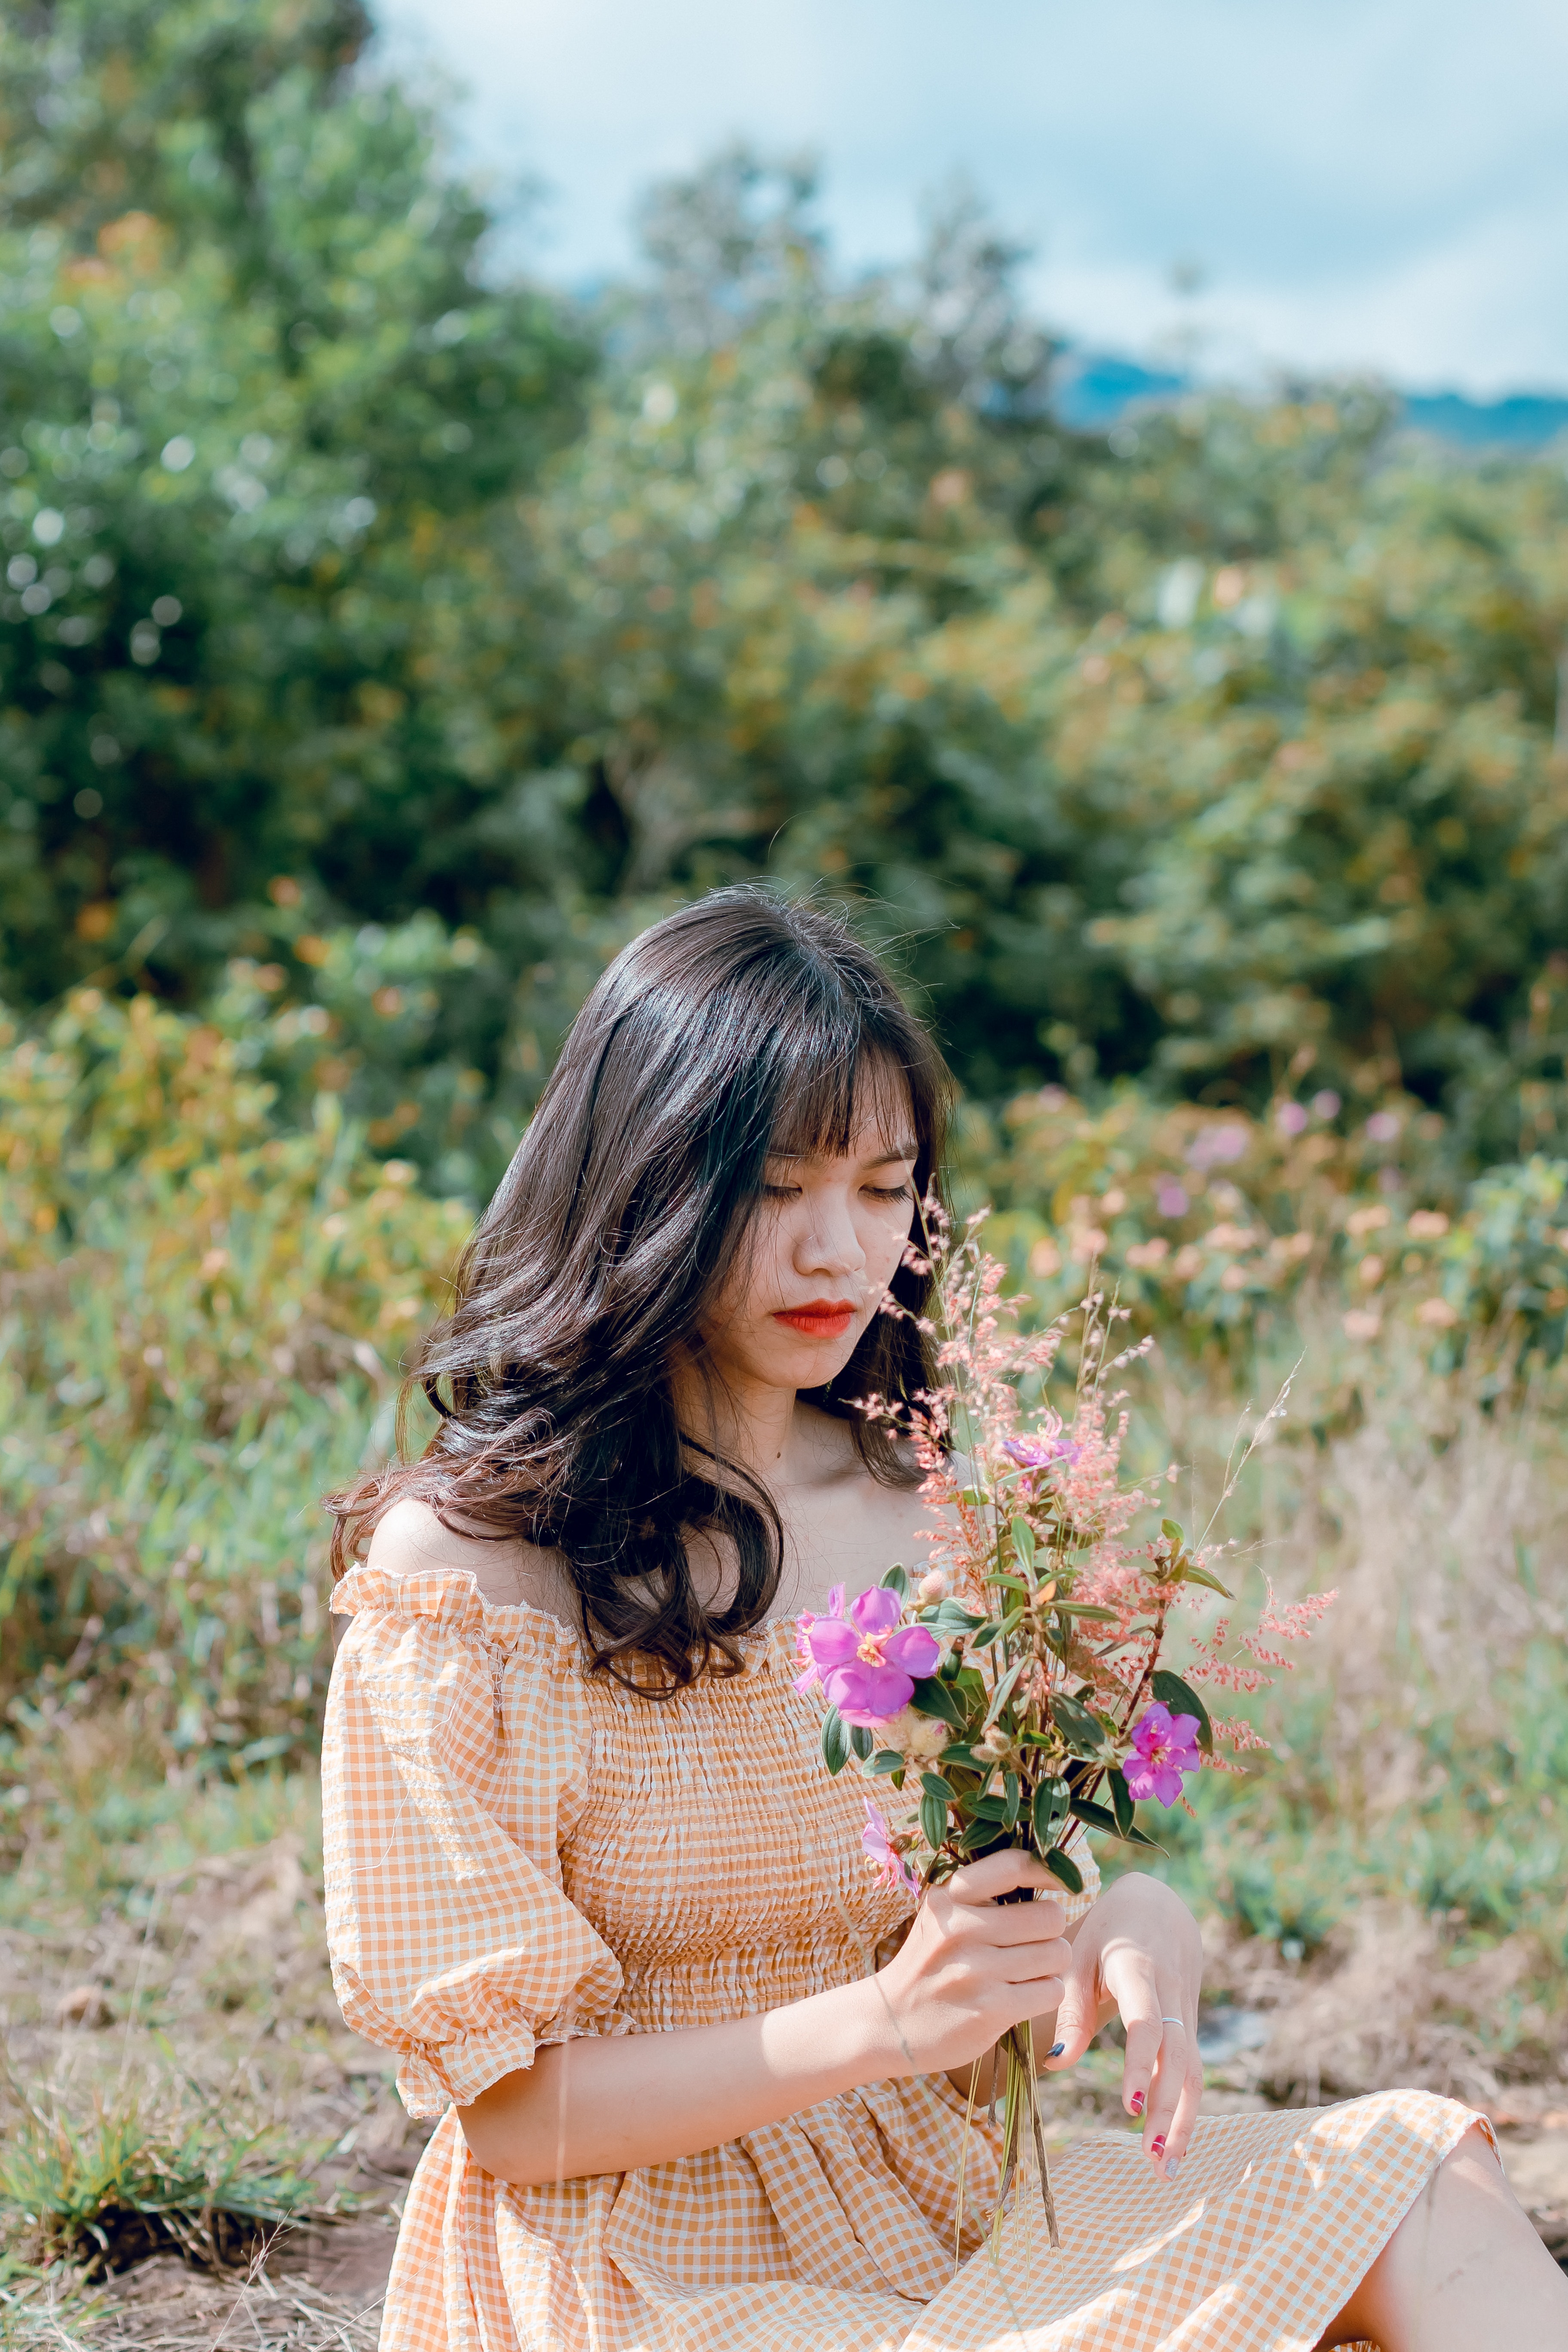
hair, photograph, beauty, shoulder, hairstyle, dress, botany, spring, photography, summer, grass, sitting, grass family, long hair, plant, tree, wildflower, photo shoot, flower, sunlight, happy, portrait photography, fawn, floral design, brown hair, fashion accessory, peach, meadow